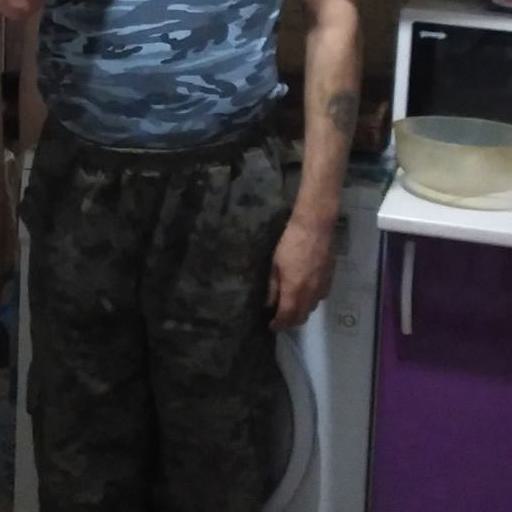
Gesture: no_gesture